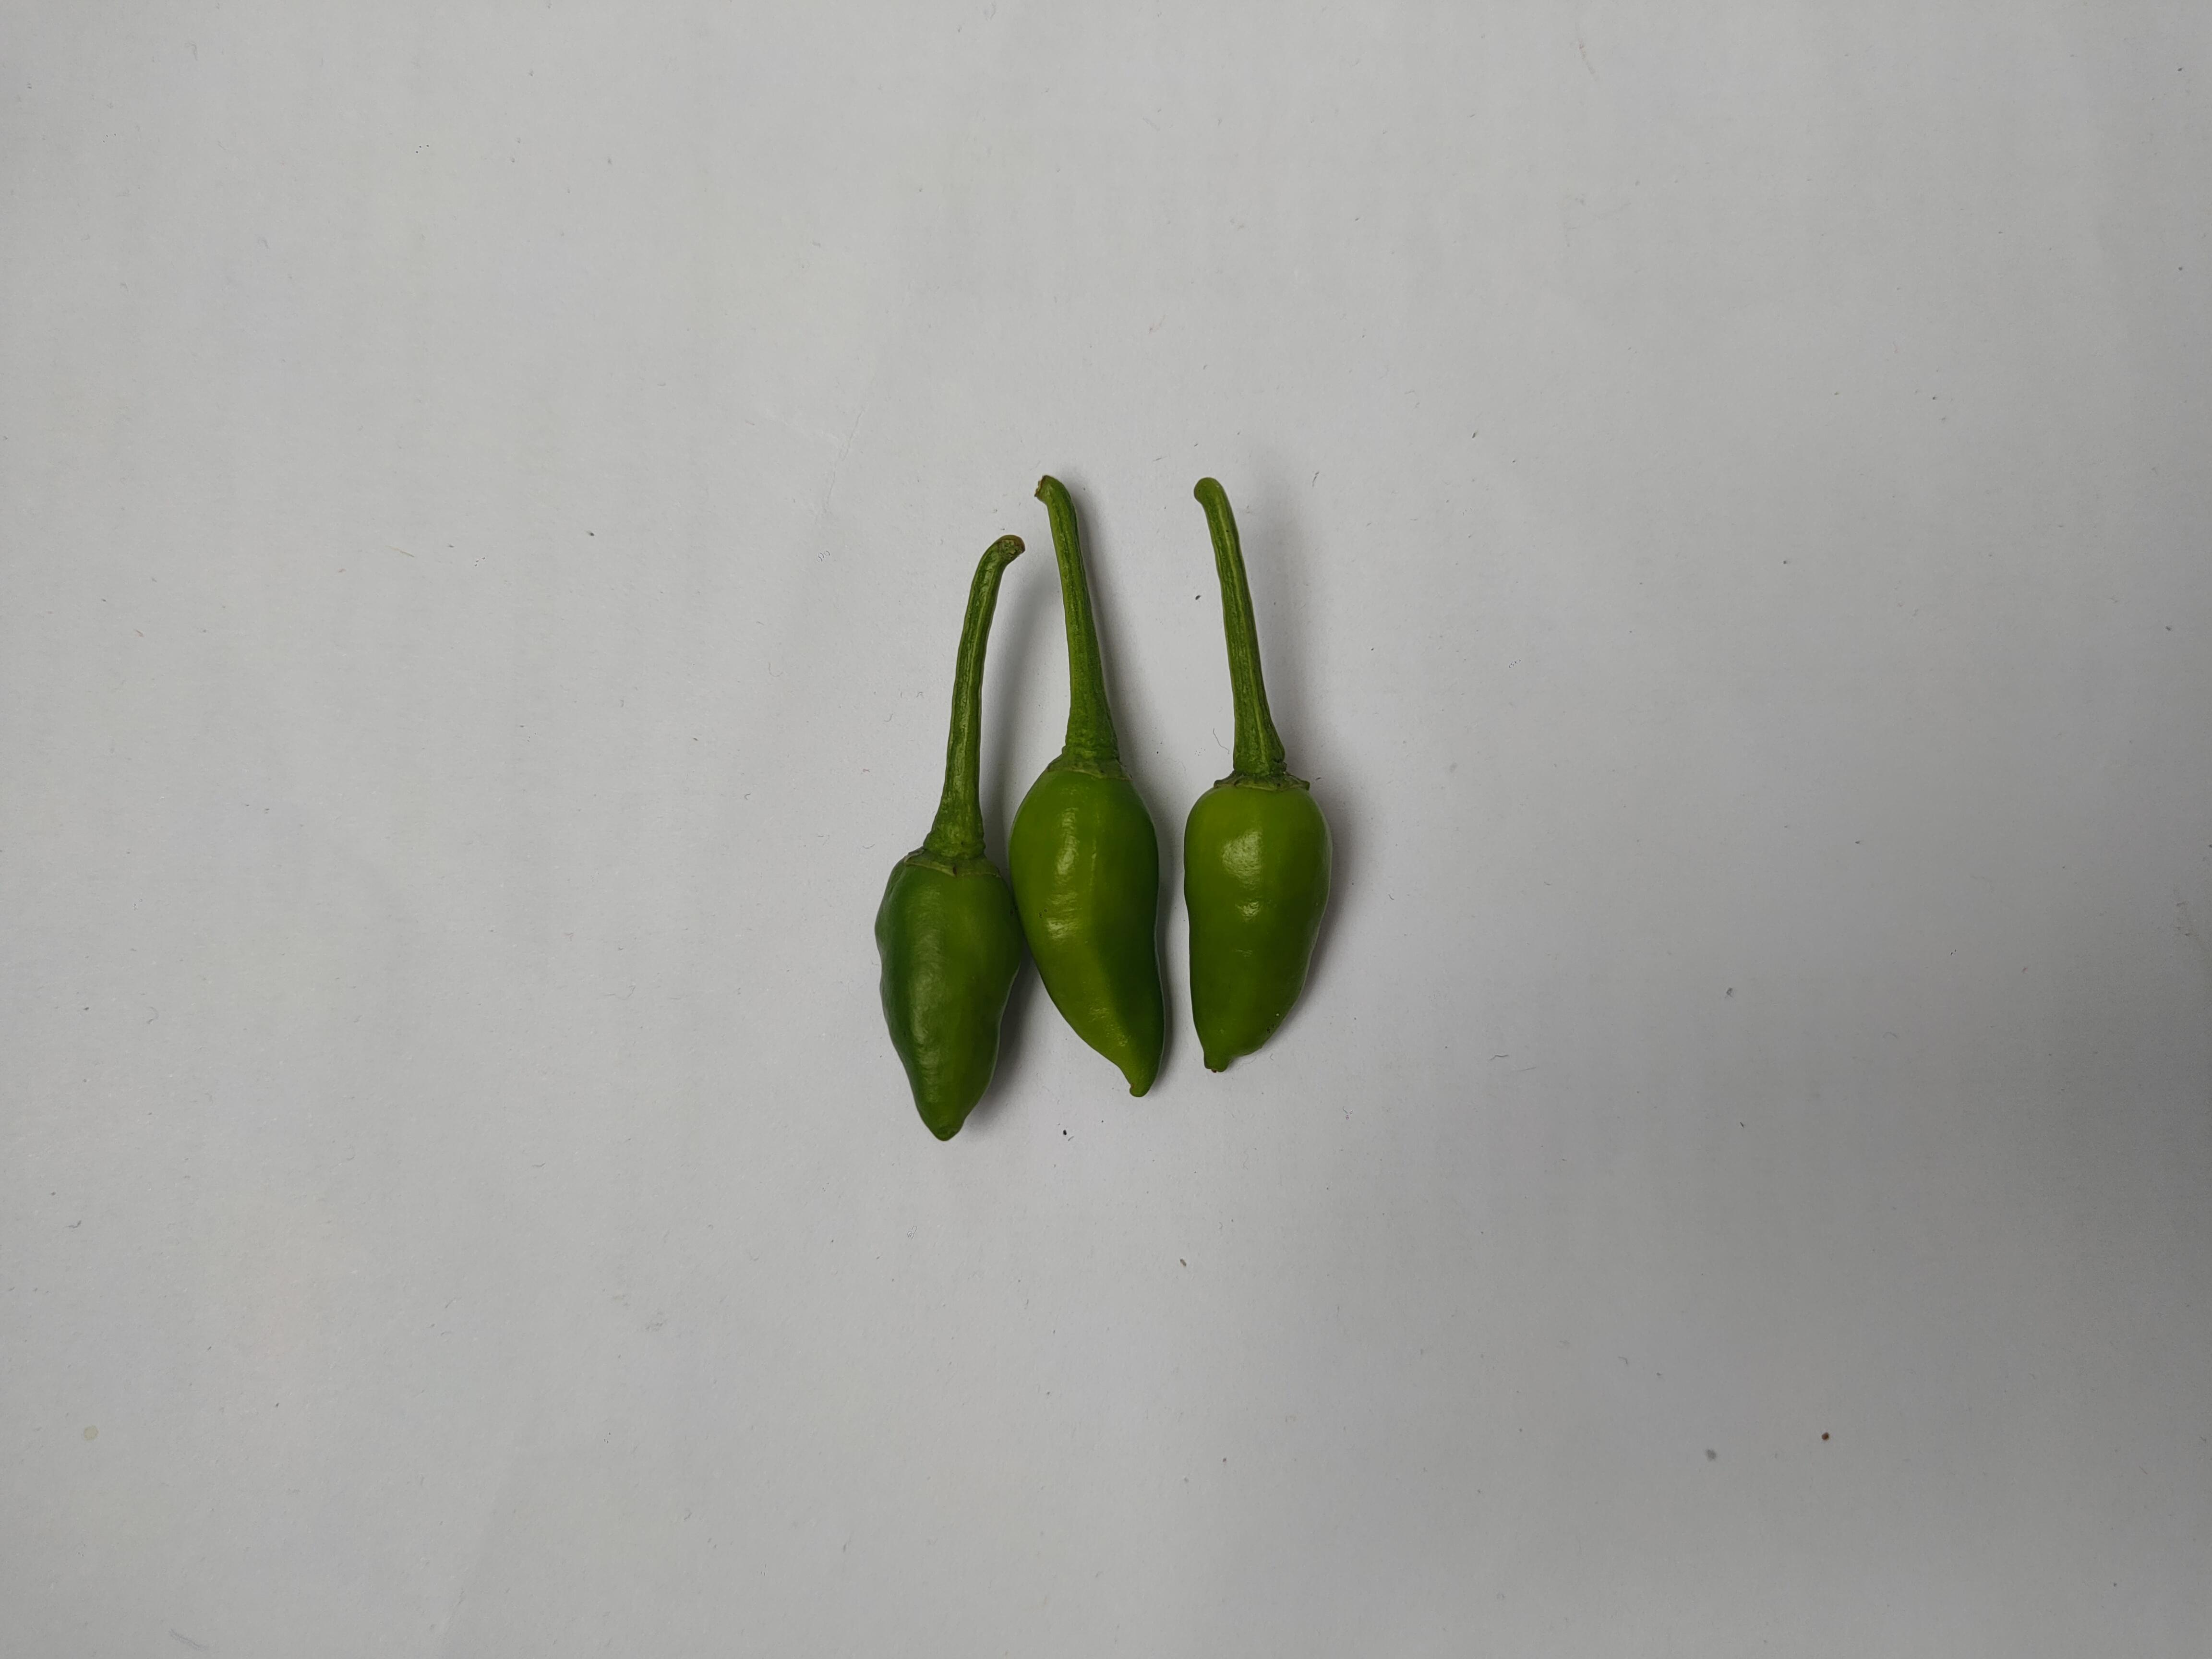
Label: Green Chili